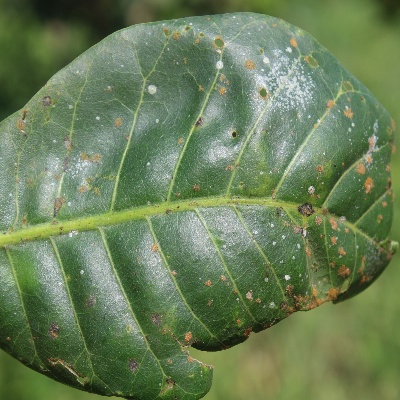
Crop: Cashew
Condition: red rust